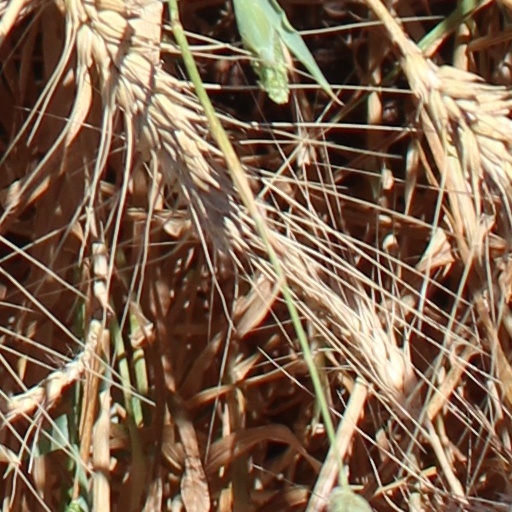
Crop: wheat